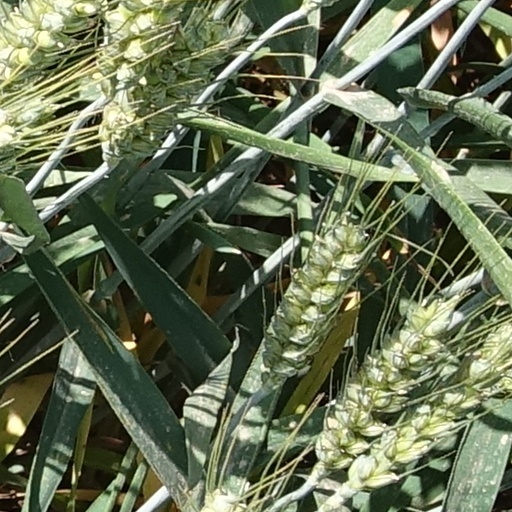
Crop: wheat